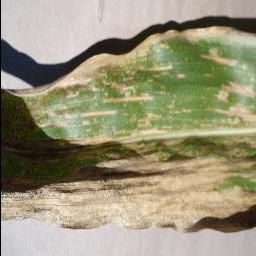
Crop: corn
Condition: (maize)_cercospora_spot_gray_spot